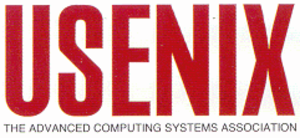
Usenix est une association créée en 1975 qui se présente comme « l'association des systèmes informatiques avancés ».